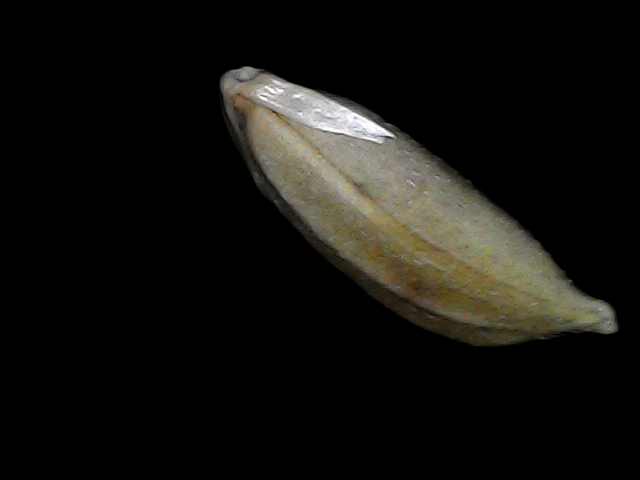
Rice variety: Bd34